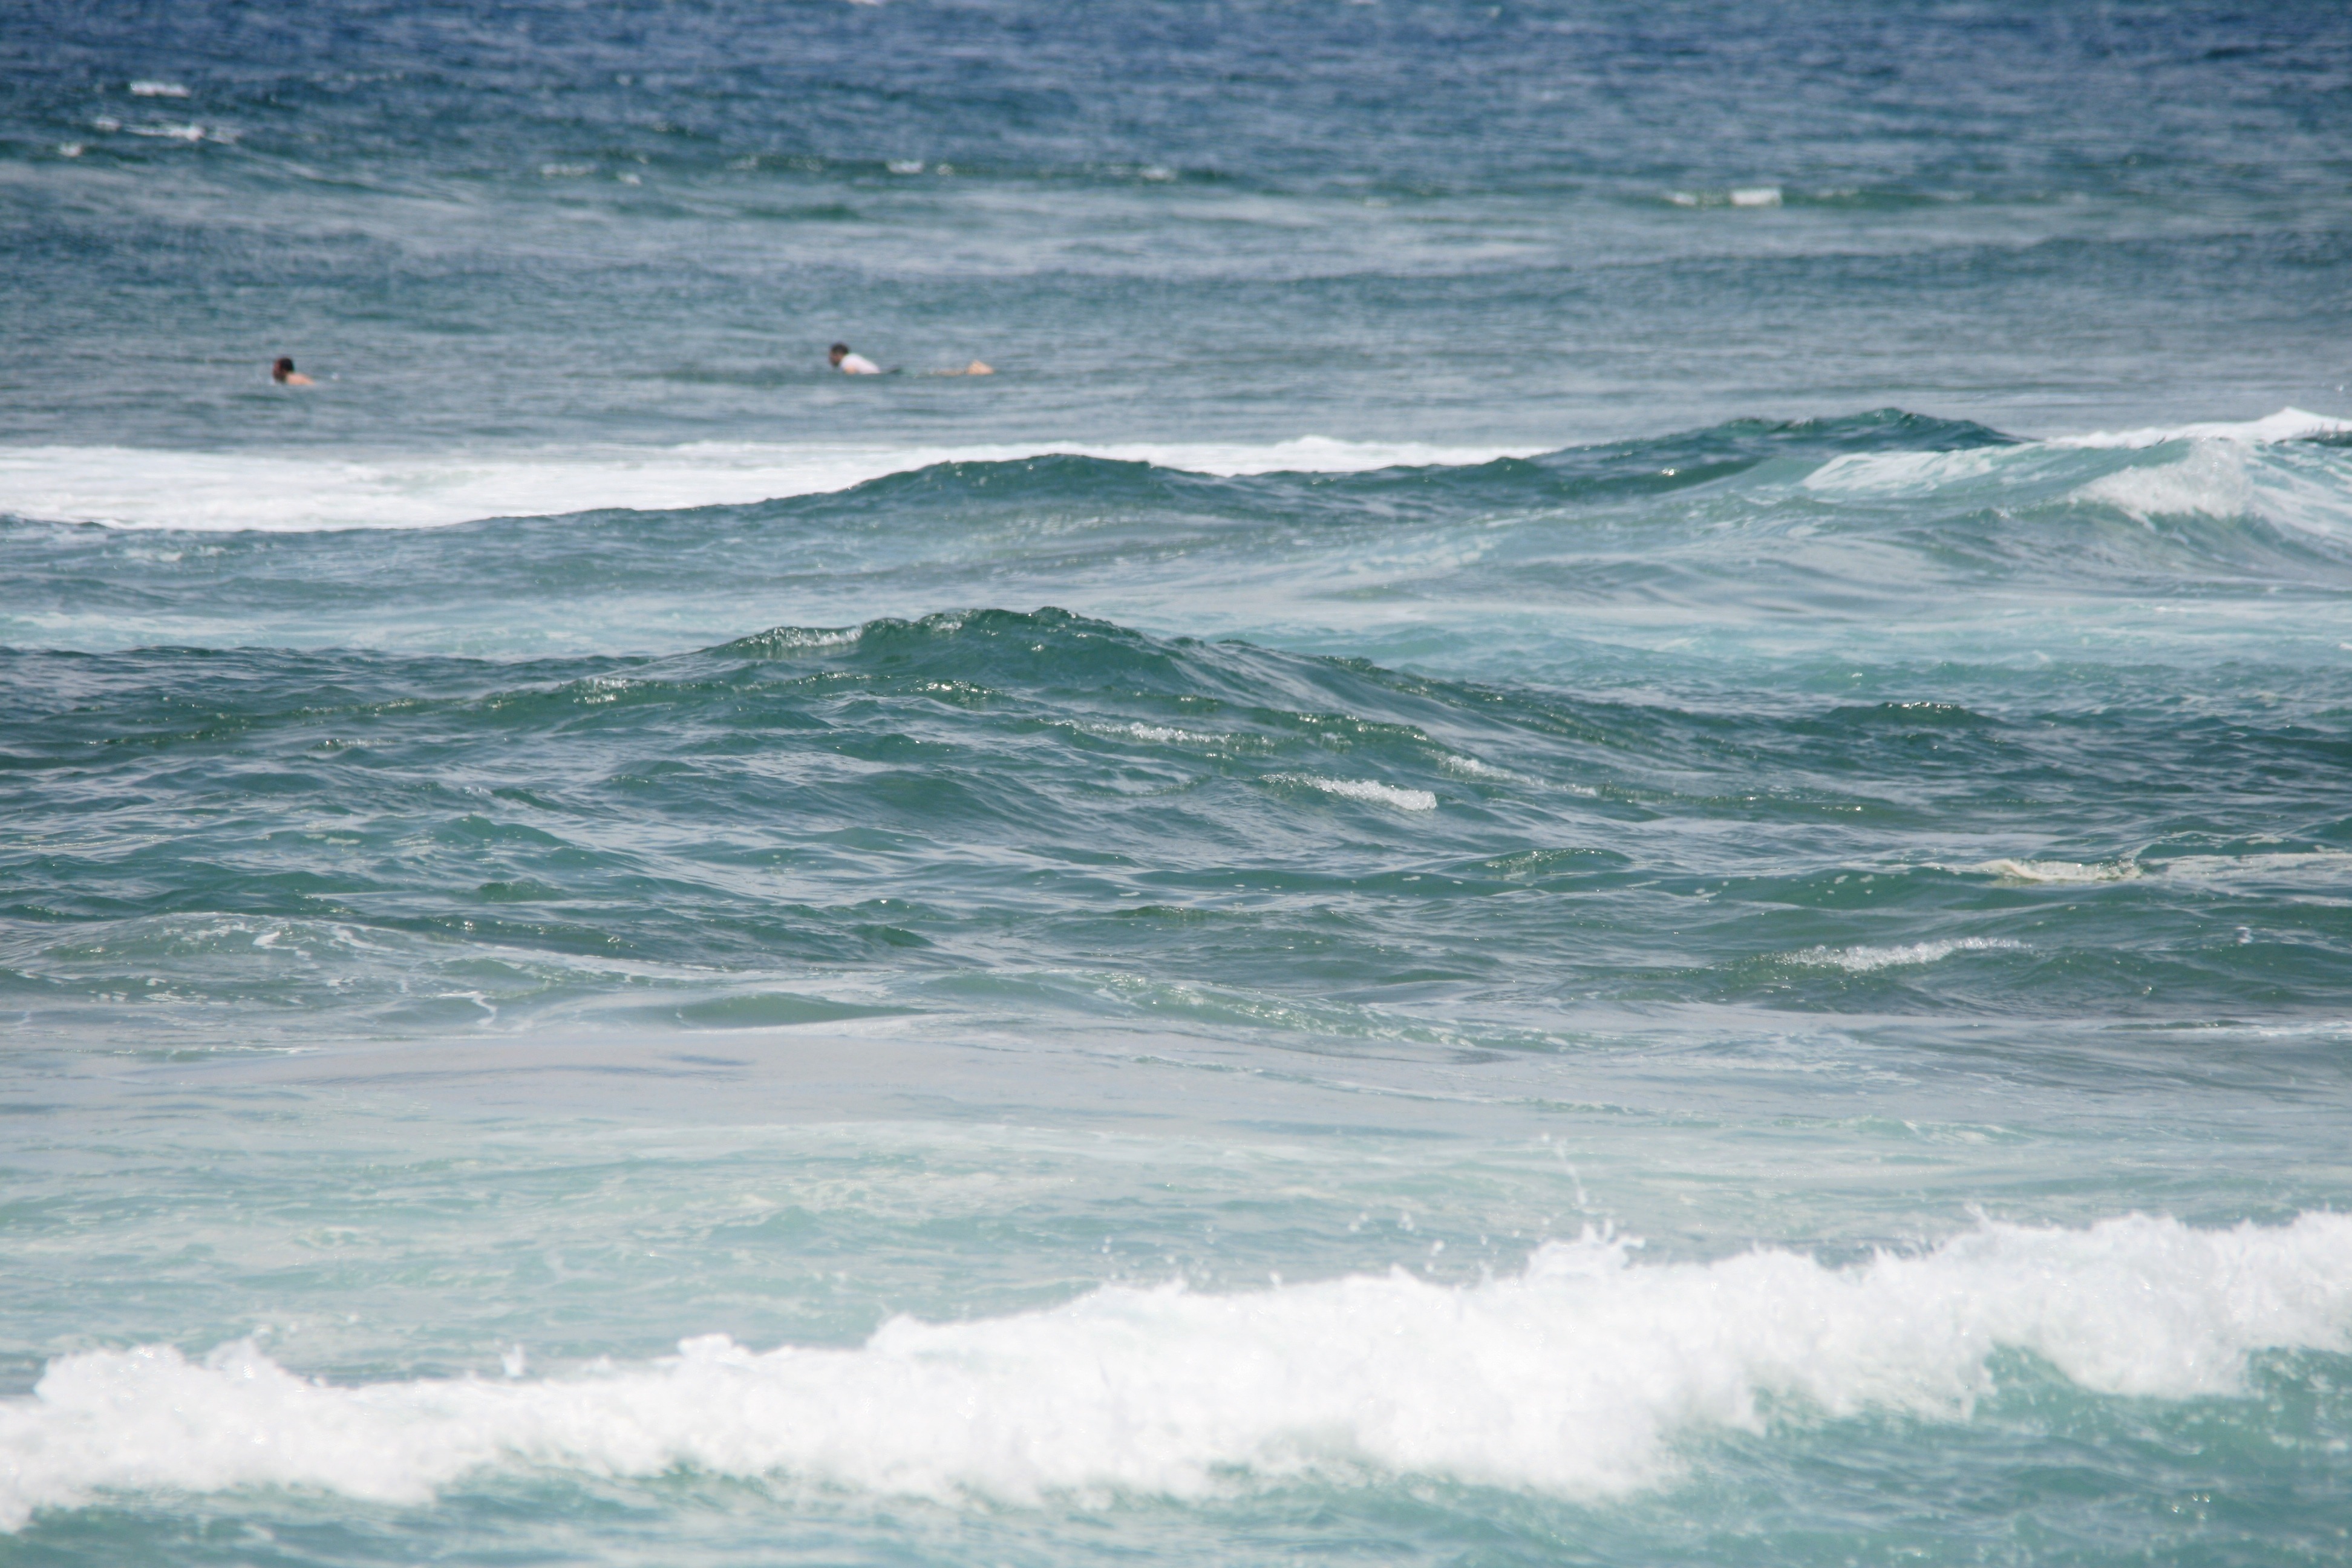
beach, sea, coast, ocean, white, shore, wave, wind, tide, surfing, surfboard, blue, waves, sports, breaking, water sport, wind wave, boardsport, surfing equipment and supplies, surface water sports